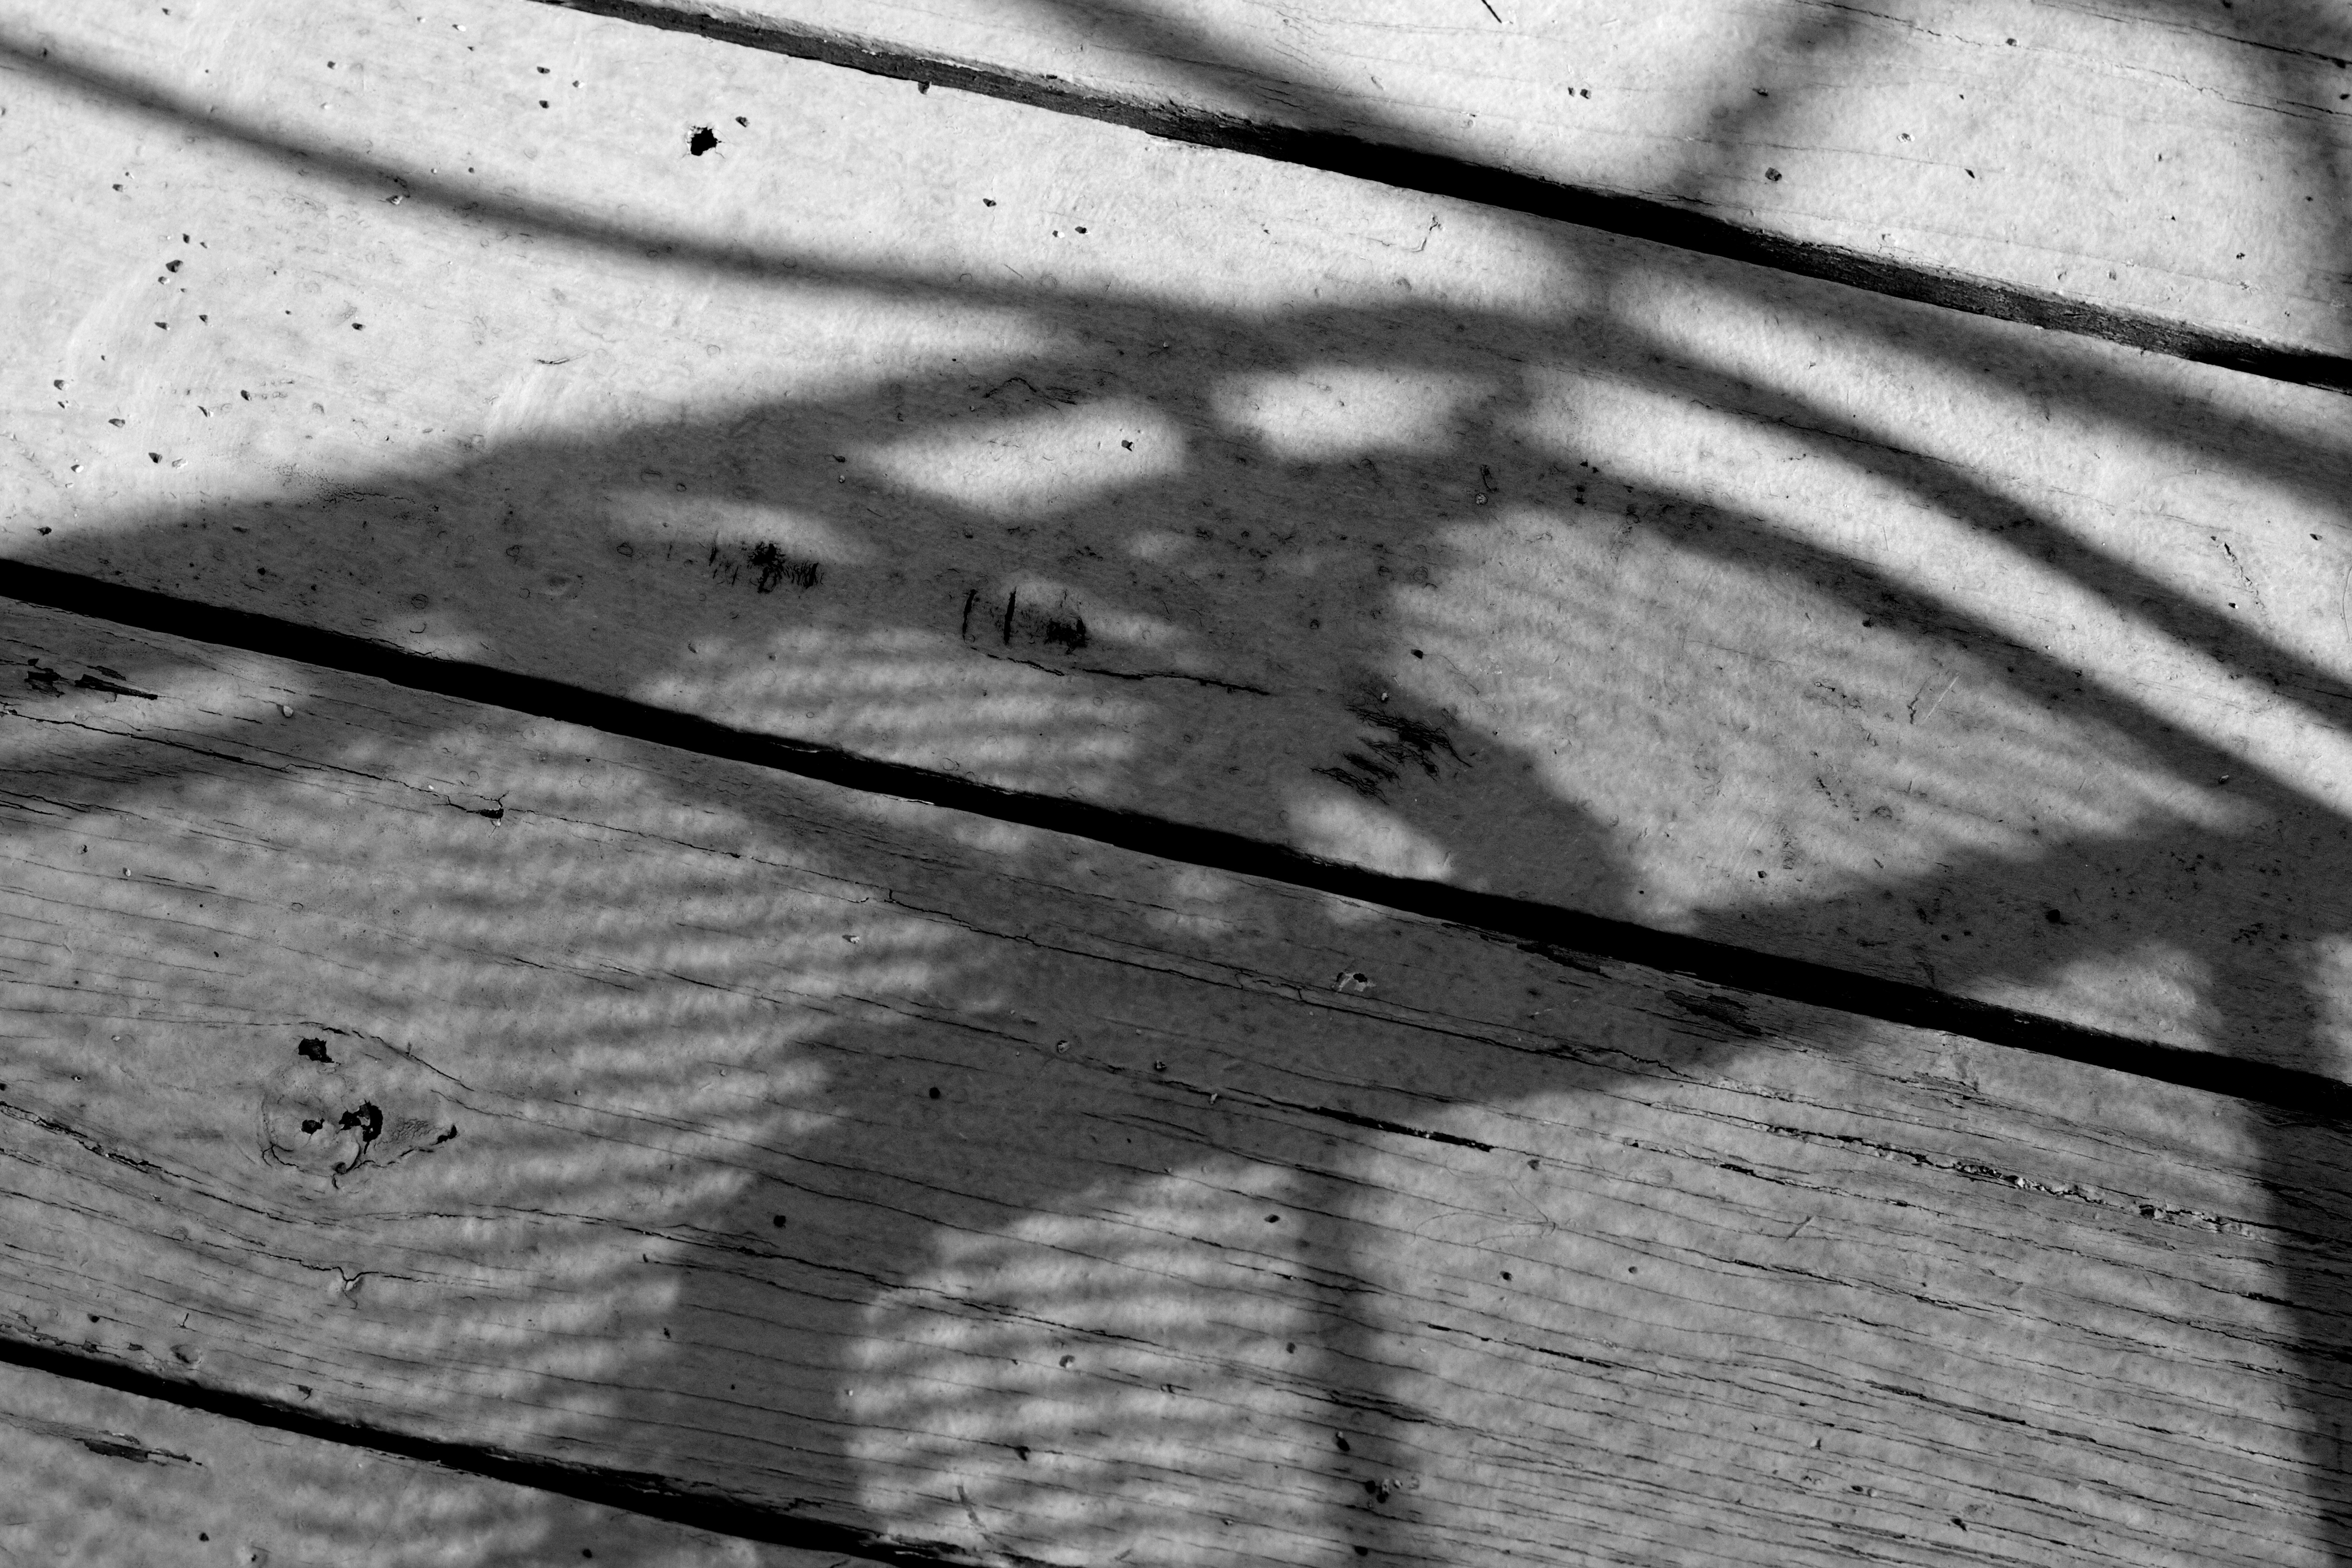
light, black and white, wood, white, photography, texture, leaf, line, reflection, color, shadow, darkness, black, monochrome, close up, bw, shape, macro photography, monochrome photography